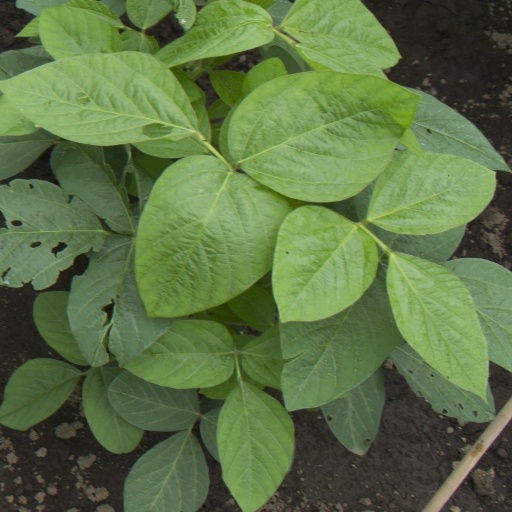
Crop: soybean